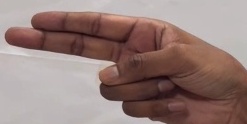
ASL sign: H